Anatidae

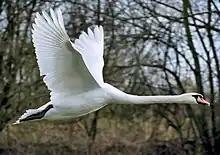
Mute swan

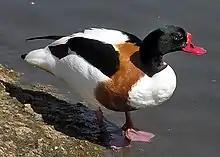
Male common shelduck

(This group of larger, often semiterrestrial waterfowl can be seen as intermediate between Anserinae and Anatinae. The 1986 revision has resulted in the inclusion of 10 extant genera with about two-dozen living species [one probably extinct] in this subfamily, mostly from the Southern Hemisphere but a few in the Northern Hemisphere; the affiliations of several presumed tadornine genera has later been questioned and the group in the traditional lineup is likely to be paraphyletic.)